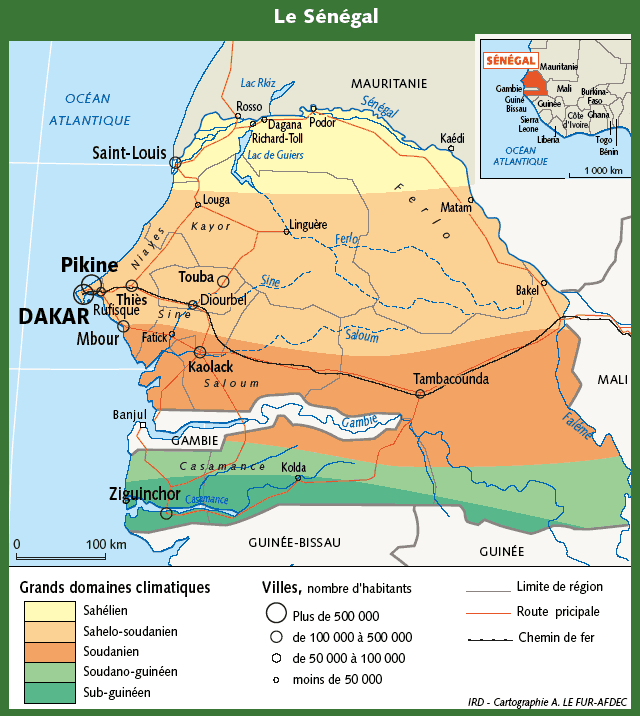
Waa nataal bii de Senegaal moom lanu bind ci kaw nataal bi waaye aki dëkkam yi nekk ci biir mooy région yu lu mel ni Tuubaa, jurbel Mbuur, Fatik, Dakaar, Pikin, cees, Luga kawlax, Saalum, am na yit turu rèew yi ci nekk lu mel Mali, Gàmbi, Bànjul, ak Saint-Louis maanaam Ndar. Yoo yépp mu ngi biir Móritani, yoo yépp a ngi ci biir nataal bi.